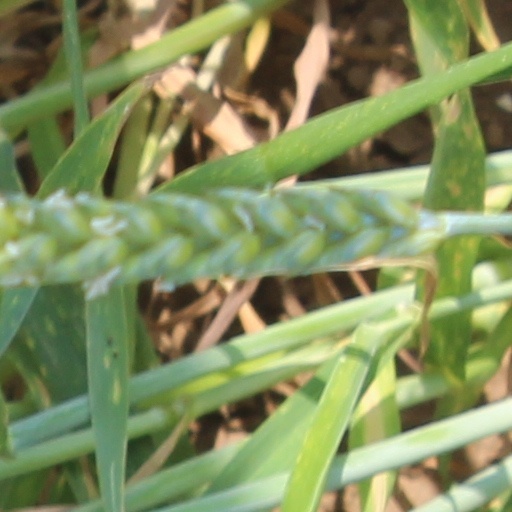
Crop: wheat